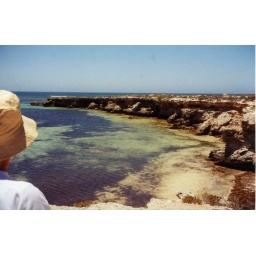
The Black in the water is all seaweed and swimming is not recommended due to stingrays and catfish.